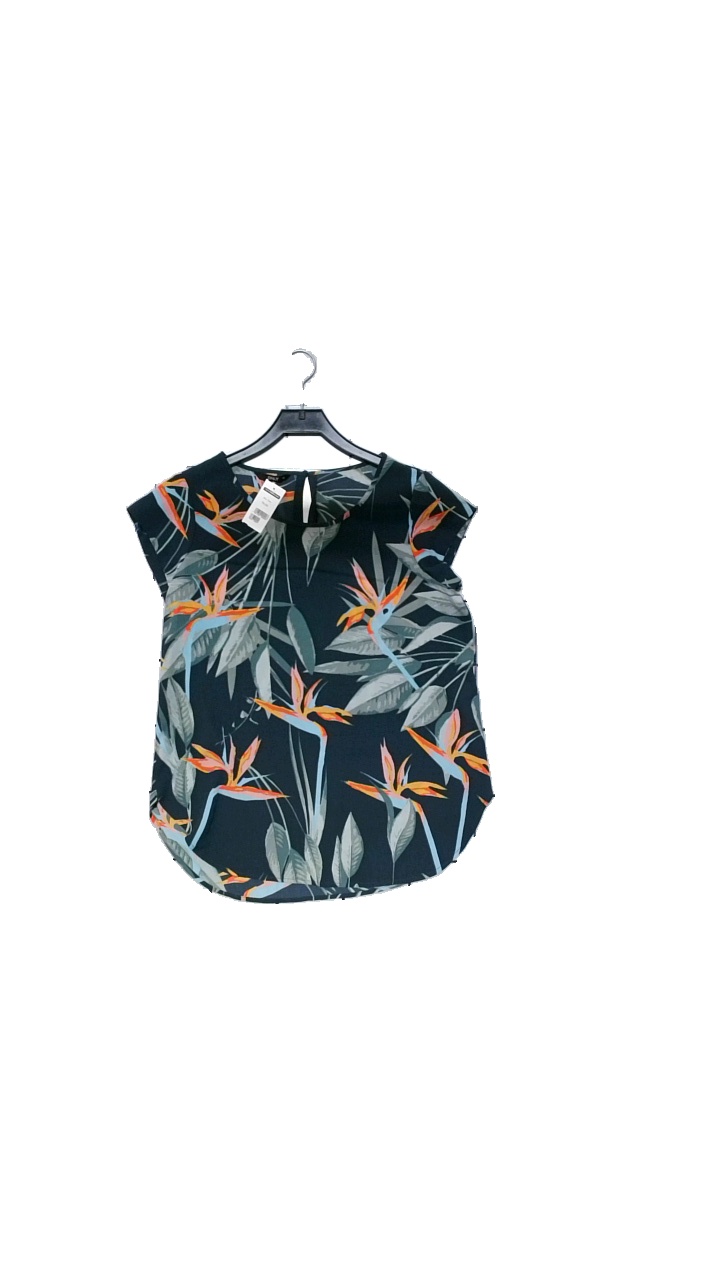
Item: Blouse (Ladies)
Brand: Only
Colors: Multicolor, Green, Blue, Orange
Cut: Regular, Loose
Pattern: Floral print
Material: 100% polyester
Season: All
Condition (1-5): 4
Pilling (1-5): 5
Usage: Reuse
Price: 50-100